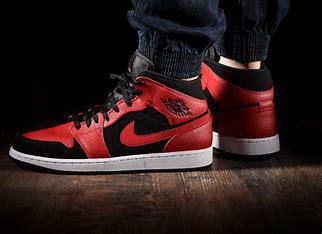
Brand: Jordan
Model: Air 1 Mid Retro Basketball